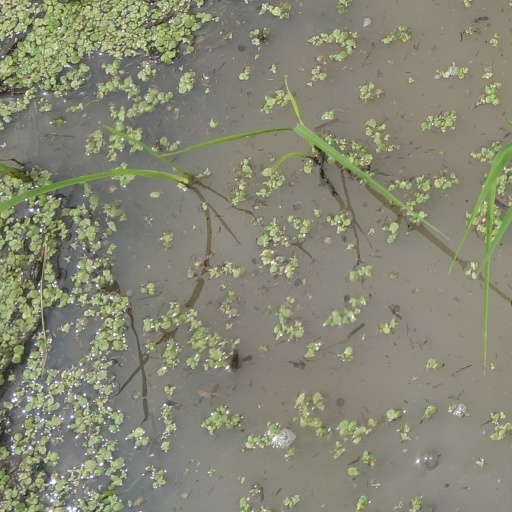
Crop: rice